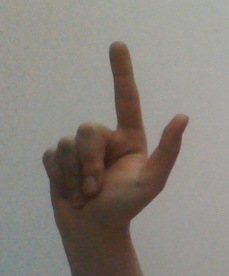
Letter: laam